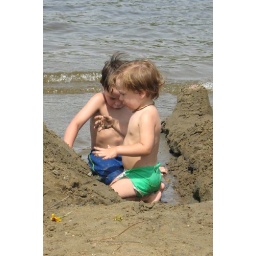
the boys in the sand